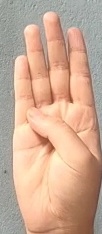
ASL sign: B